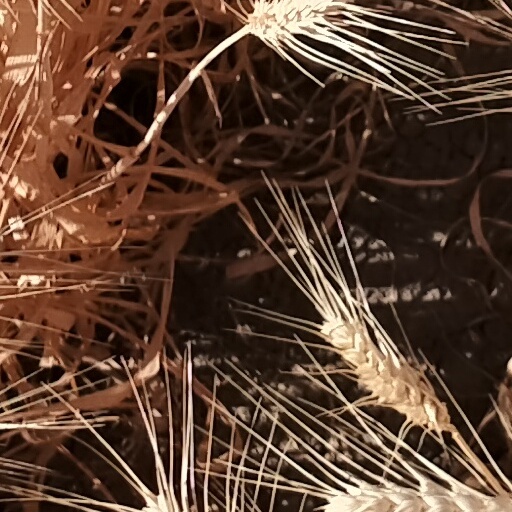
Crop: wheat